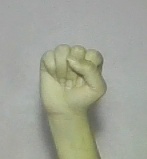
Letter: saad